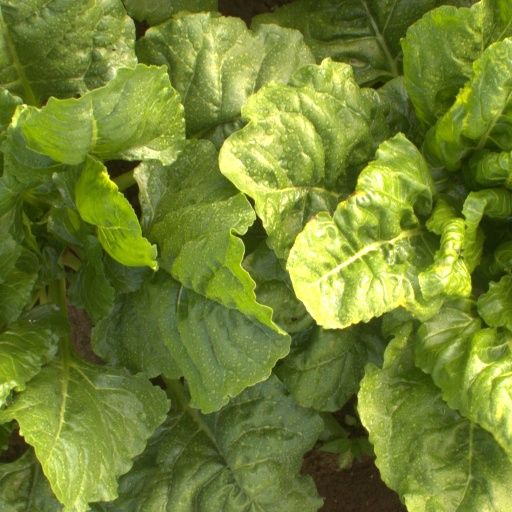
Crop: sugar beet